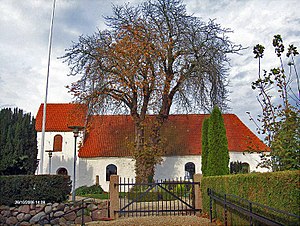
Sønder Højrup Kirke
Sønder Højrup Kirke
fra syd
Sønder Højrup Kirke ligger i den nordlige udkant af landsbyen Sønder Højrup ca. 14 km SSØ for Odense.